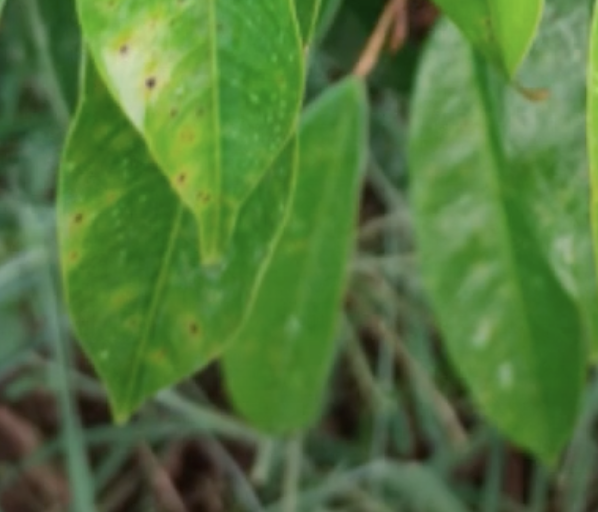
Label: canker_disease